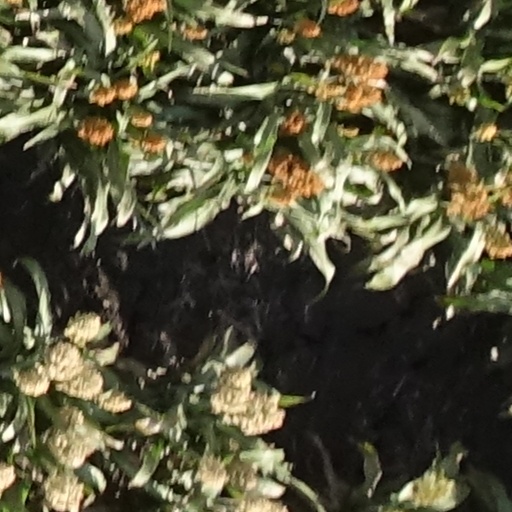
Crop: sorghum